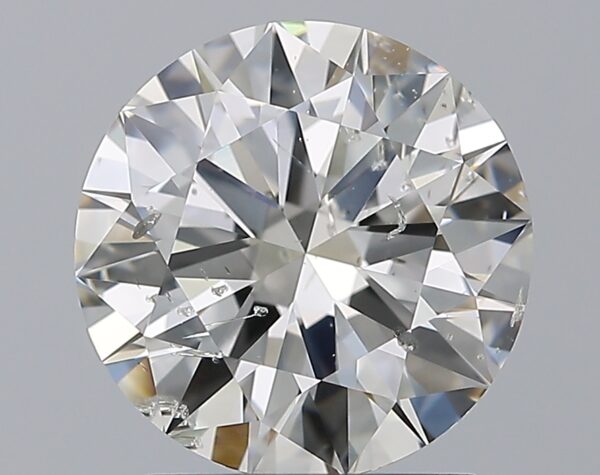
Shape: round
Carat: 2
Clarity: SI2
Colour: I
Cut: EX
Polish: EX
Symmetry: EX
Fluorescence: ST
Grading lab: GIA
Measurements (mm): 8.13 x 8.18 x 4.89